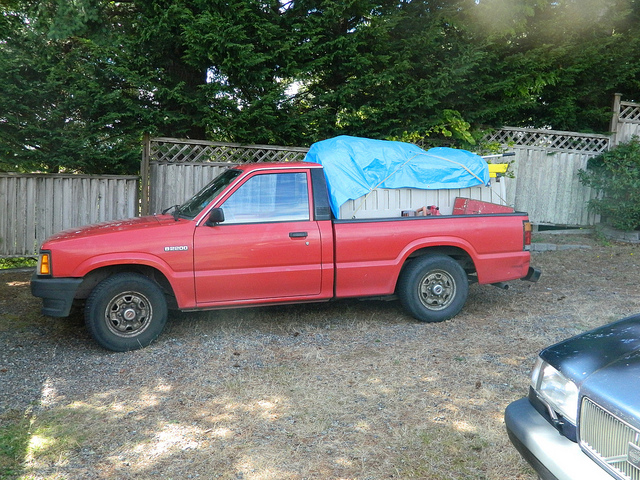
user: Given an image and a question. Answer the question in a short answer. Question: Is this vehicle designed primarily for utility or appearance value? Short Answer:
assistant: utility